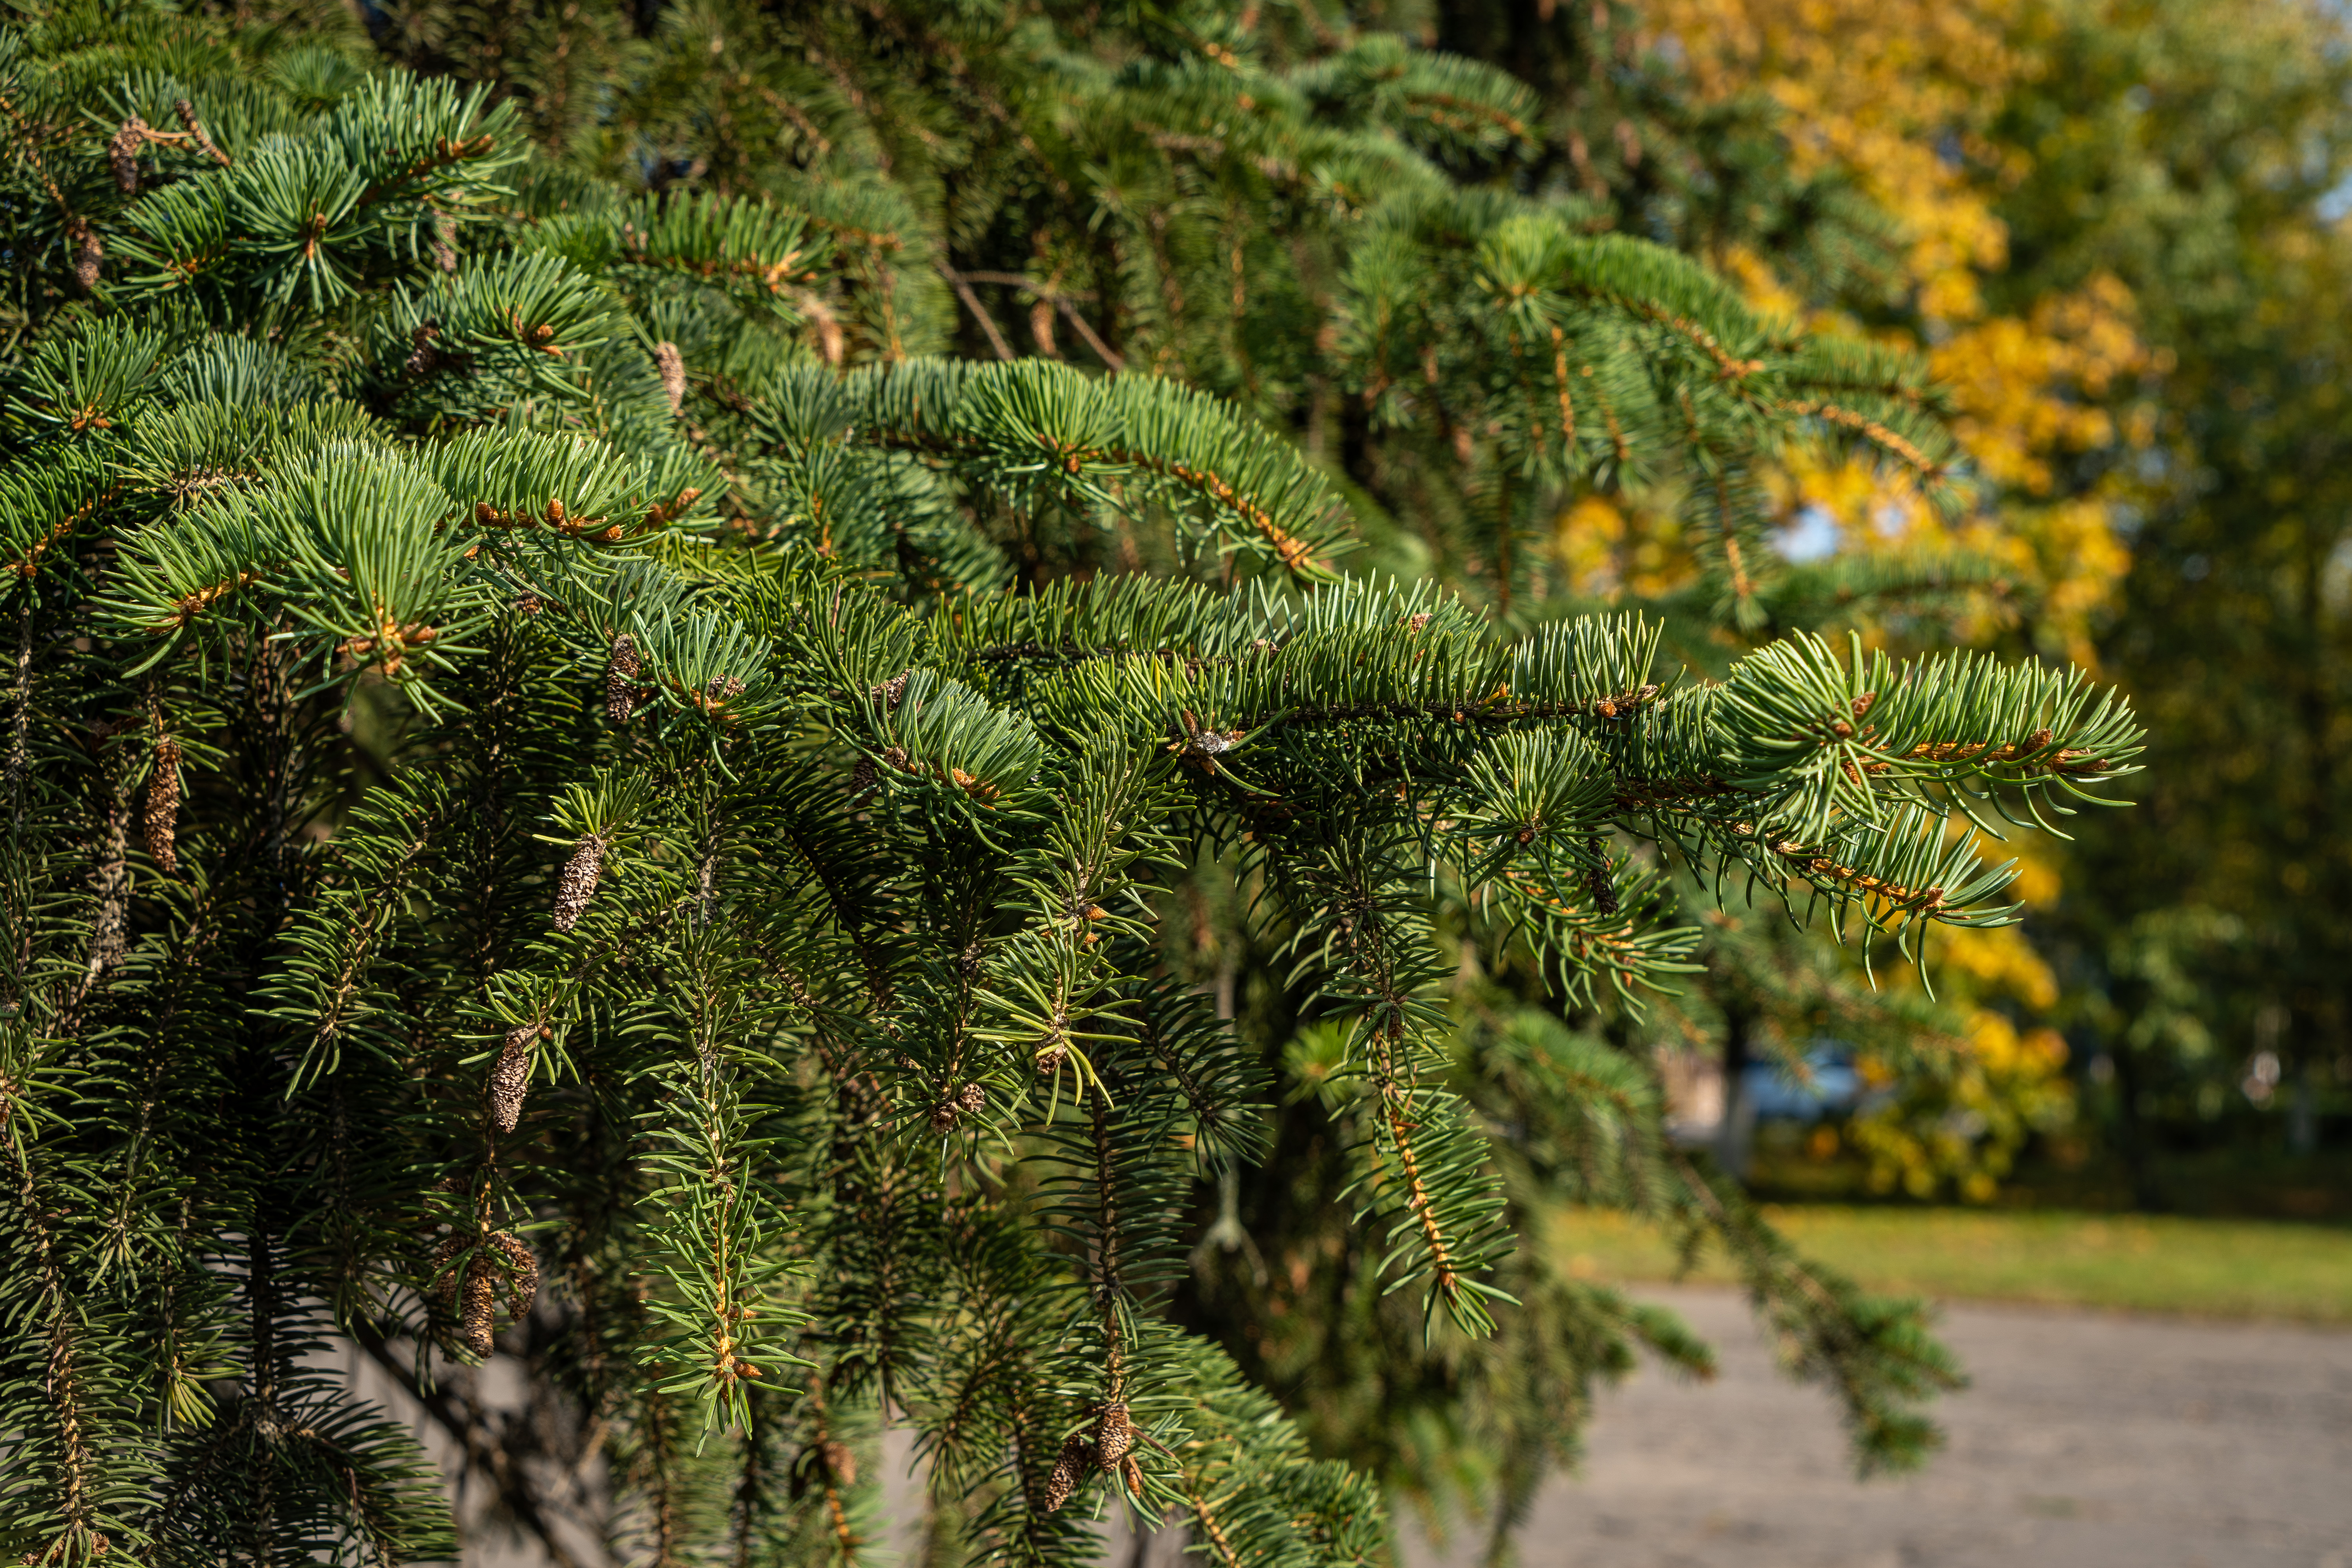
autumn, maple, foliage, colorful, fall foliage, tree, mood, autumn mood, fall colors, golden, bright, sun, sky, plants, nature, woody plant, terrestrial plant, pine family, conifer, fir, larch, evergreen, cypress family, Two needle pinyon pine, pine, silvertip fir, loblolly pine, Yellow fir